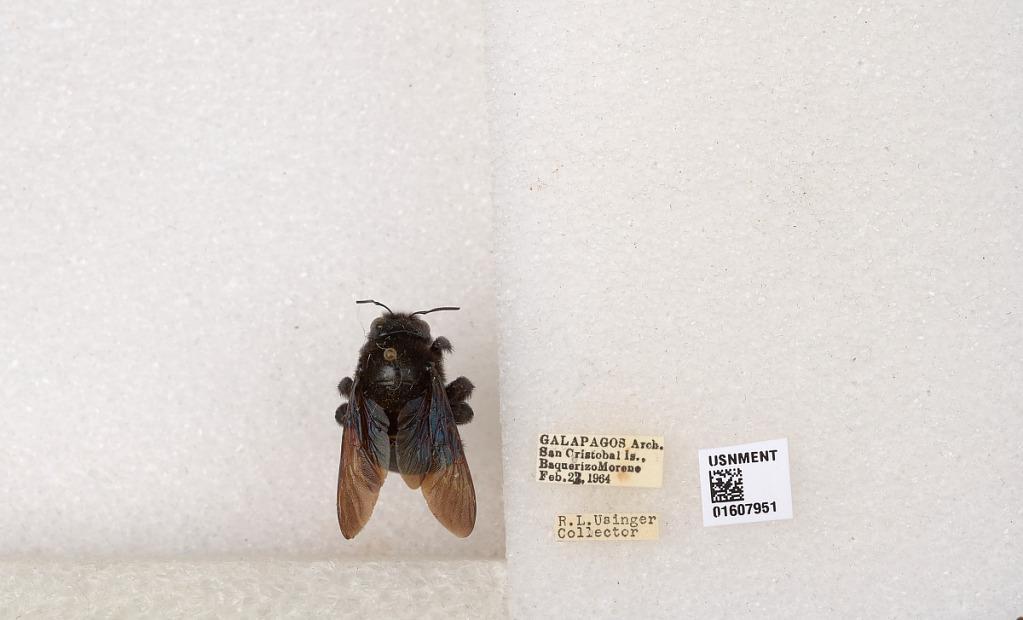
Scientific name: Xylocopa (Neoxylocopa) darwini Cockerell
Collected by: R. Usinger
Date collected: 1964-2-22
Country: Ecuador
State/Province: Galapagos
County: San Cristobal
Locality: San Cristobal Is., Baquerizo Moreno
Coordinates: -0.82046, -89.4347